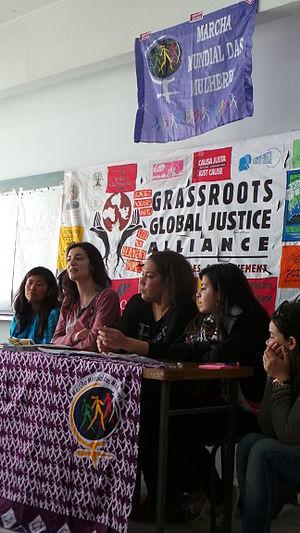
La Marche mondiale des Femmes est une initiative féministe lancée par la Fédération des femmes du Québec pour organiser concrètement une marche : la marche mondiale des femmes contre la pauvreté et la violence faite aux femmes. Celle-ci a reçu l'adhésion et la participation de 6 000 groupes de 161 pays différents.